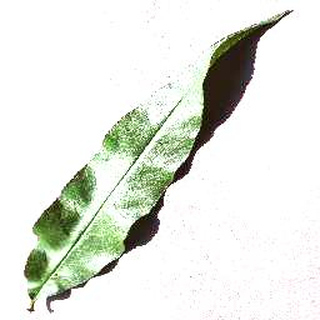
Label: healthy_peach